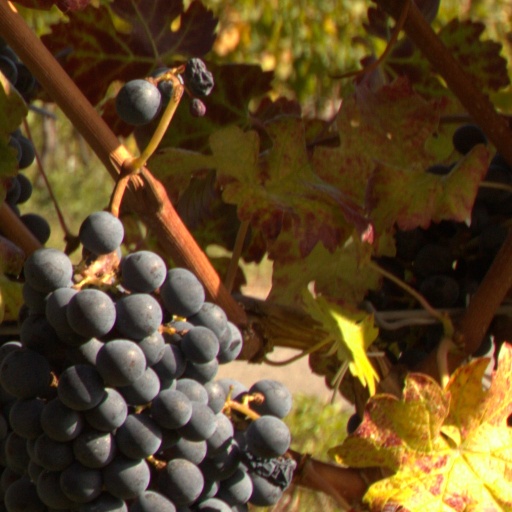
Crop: grape